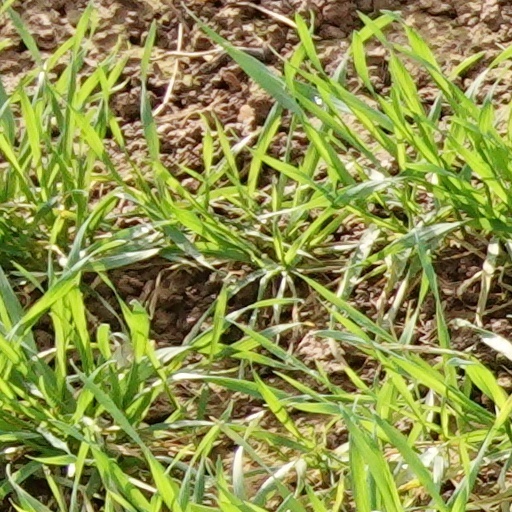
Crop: wheat